Niedersachsenhalle

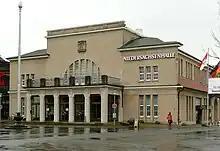
Niedersachsenhalle

Niedersachsenhalle is an exhibition hall located in Hanover, Germany and part of Hannover Congress Centrum. It covers an area of 1,627 m and has a seating capacity of 1,512 people. It is used for events such as trade fairs and concerts. Notable past performers include Pink Floyd, Iron Maiden, Metallica, Rory Gallagher, AC/DC, Frank Zappa, and many others.